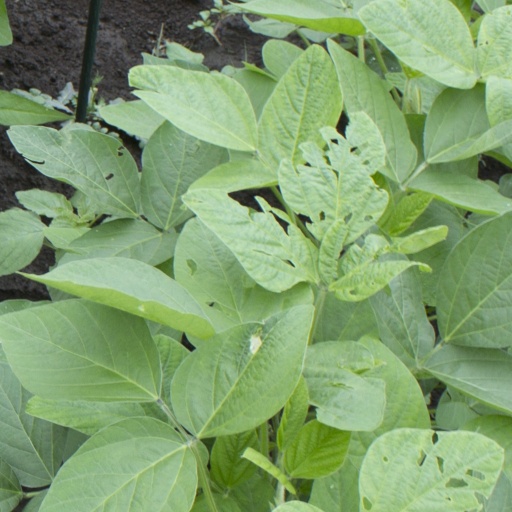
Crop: soybean